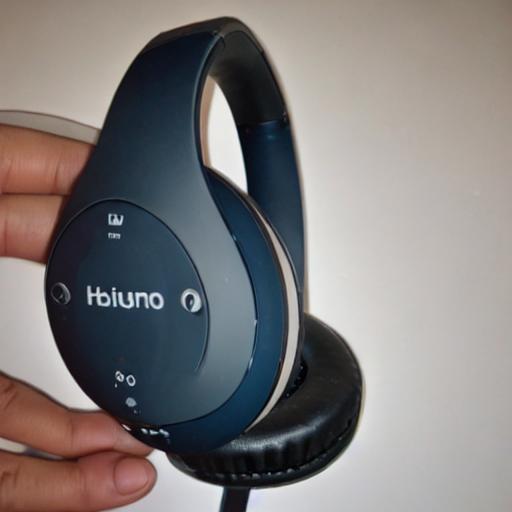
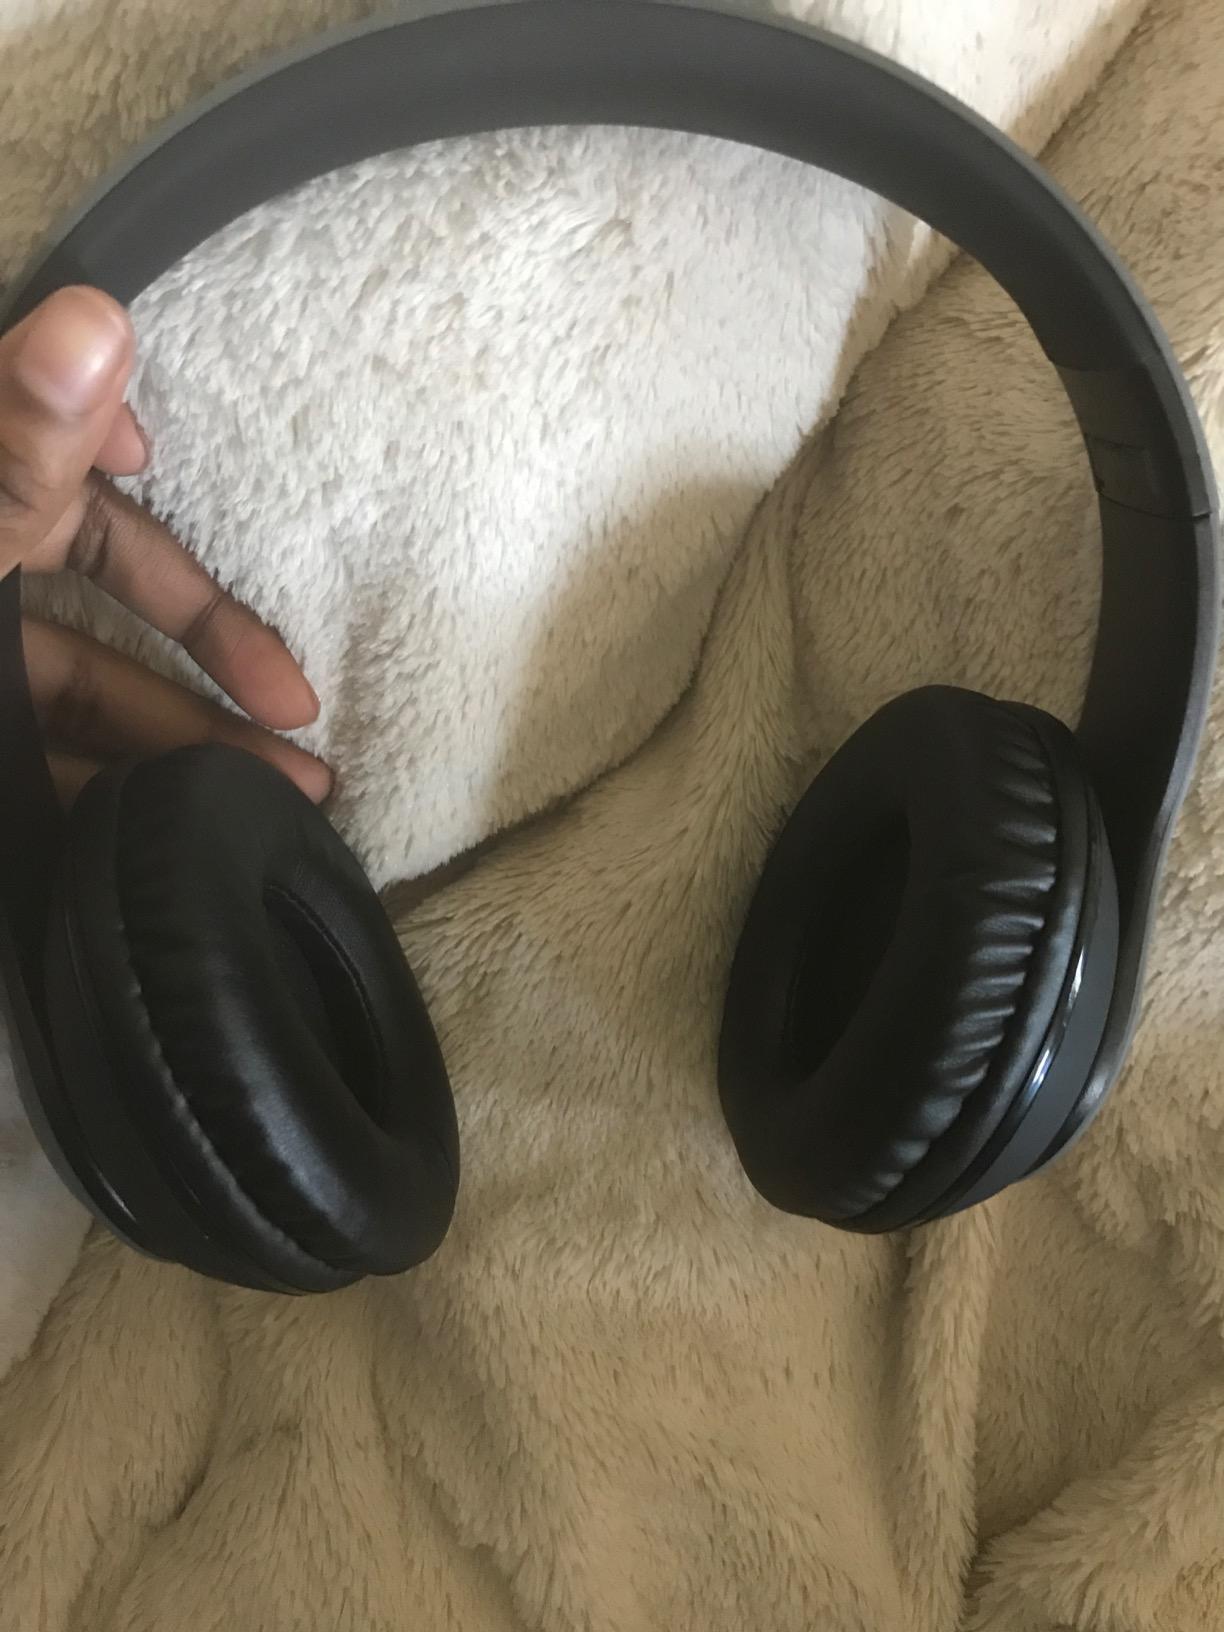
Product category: headphones
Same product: no